Grower Champagne

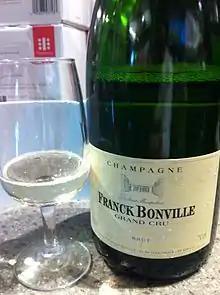
A Grand Cru grower Champagne with the "RM" visible on the lower right corner.

Champagnes can be identified by the initials that appear before a number on the wine label. The initials most commonly associated with Grower Champagnes is RM (meaning "Récoltant-Manipulant") but there are other initials that may appear on the label.